Cardiff University School of Medicine

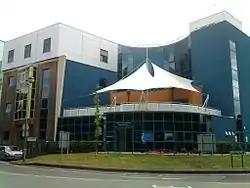
The Children's Hospital for Wales at the Heath Park site

The school's offers an MBBCh in Medicine course and clinical placements occurs in partnership with over a dozen NHS Trusts and over 150 general practices, covering the whole of Wales.